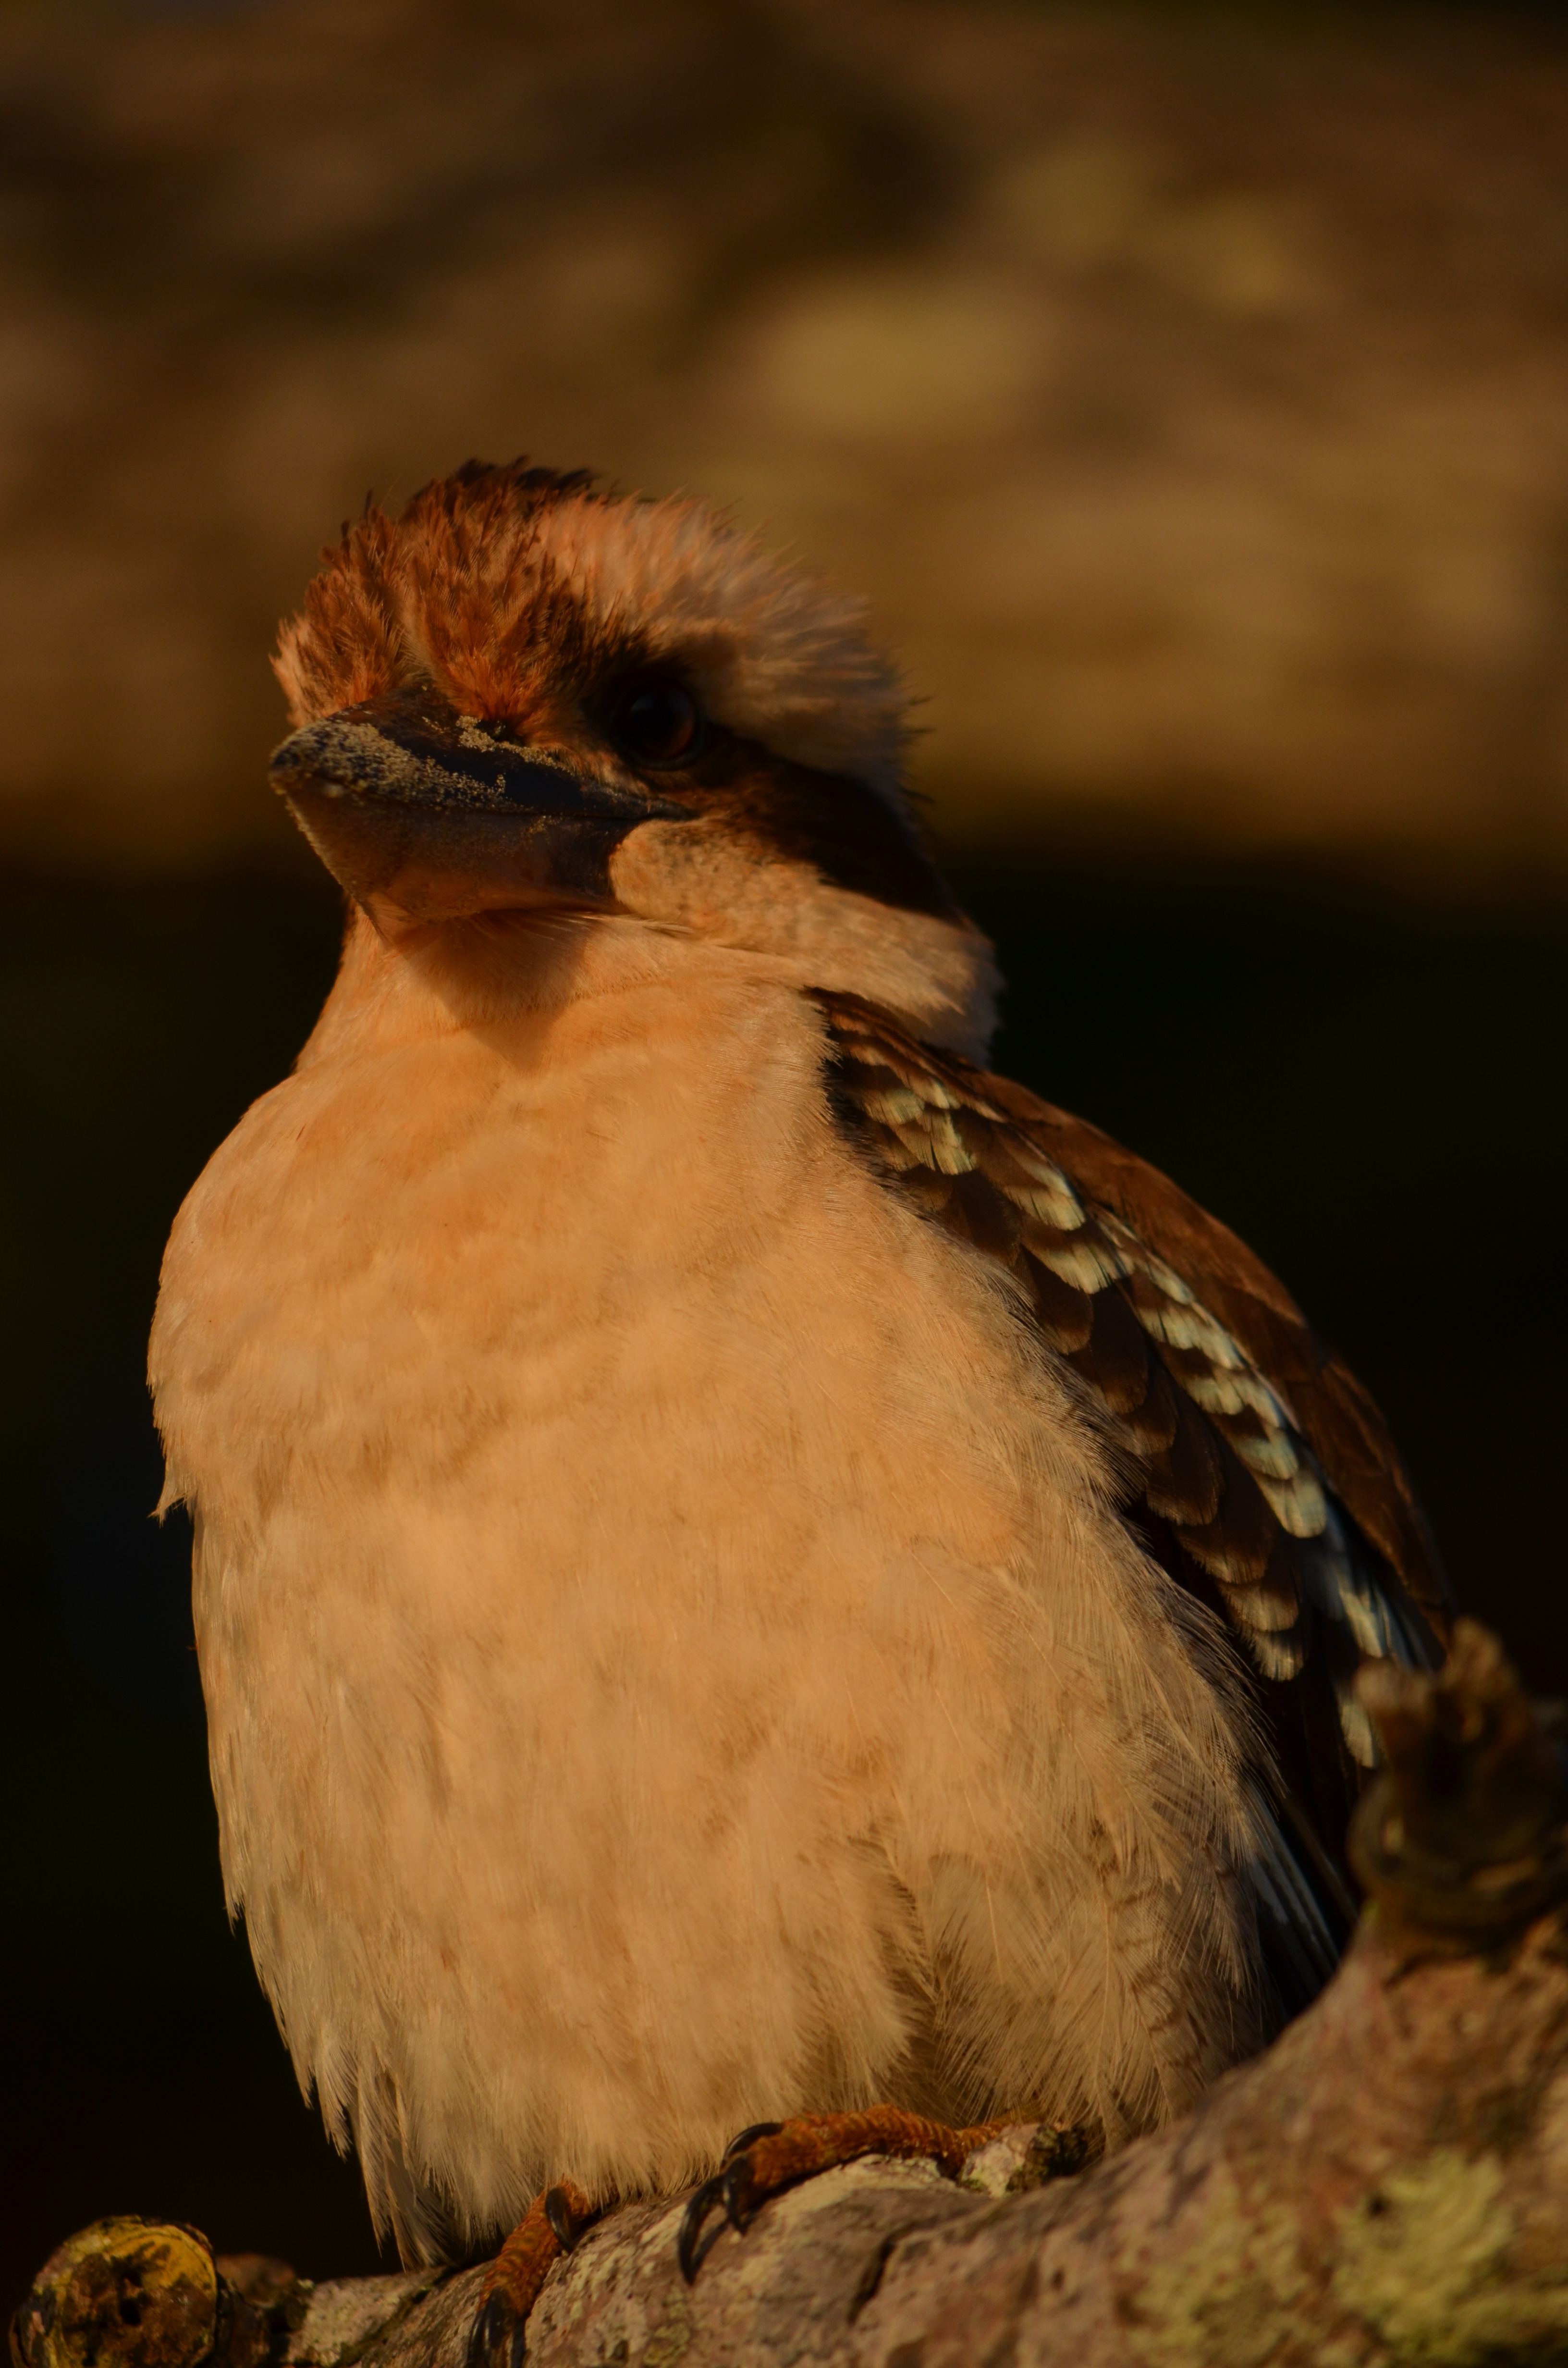
nature, bird, wing, animal, wildlife, wild, beak, fauna, bird of prey, close up, australia, feathers, wings, vertebrate, sparrow, queensland, kookaburra, macro photography, perching bird, australian native bird, australian fauna